Religion in Albania

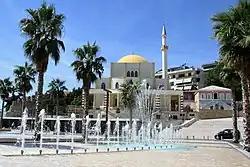
Great Mosque of Durrës

Religious communities or branches that had their headquarters outside the country, such as the Jesuit and Franciscan orders, were henceforth ordered to terminate their activities in Albania. Religious institutions were forbidden to have anything to do with the education of the young, because that had been made the exclusive province of the state. All religious communities were prohibited from owning real estate and from operating philanthropic and welfare institutions and hospitals.